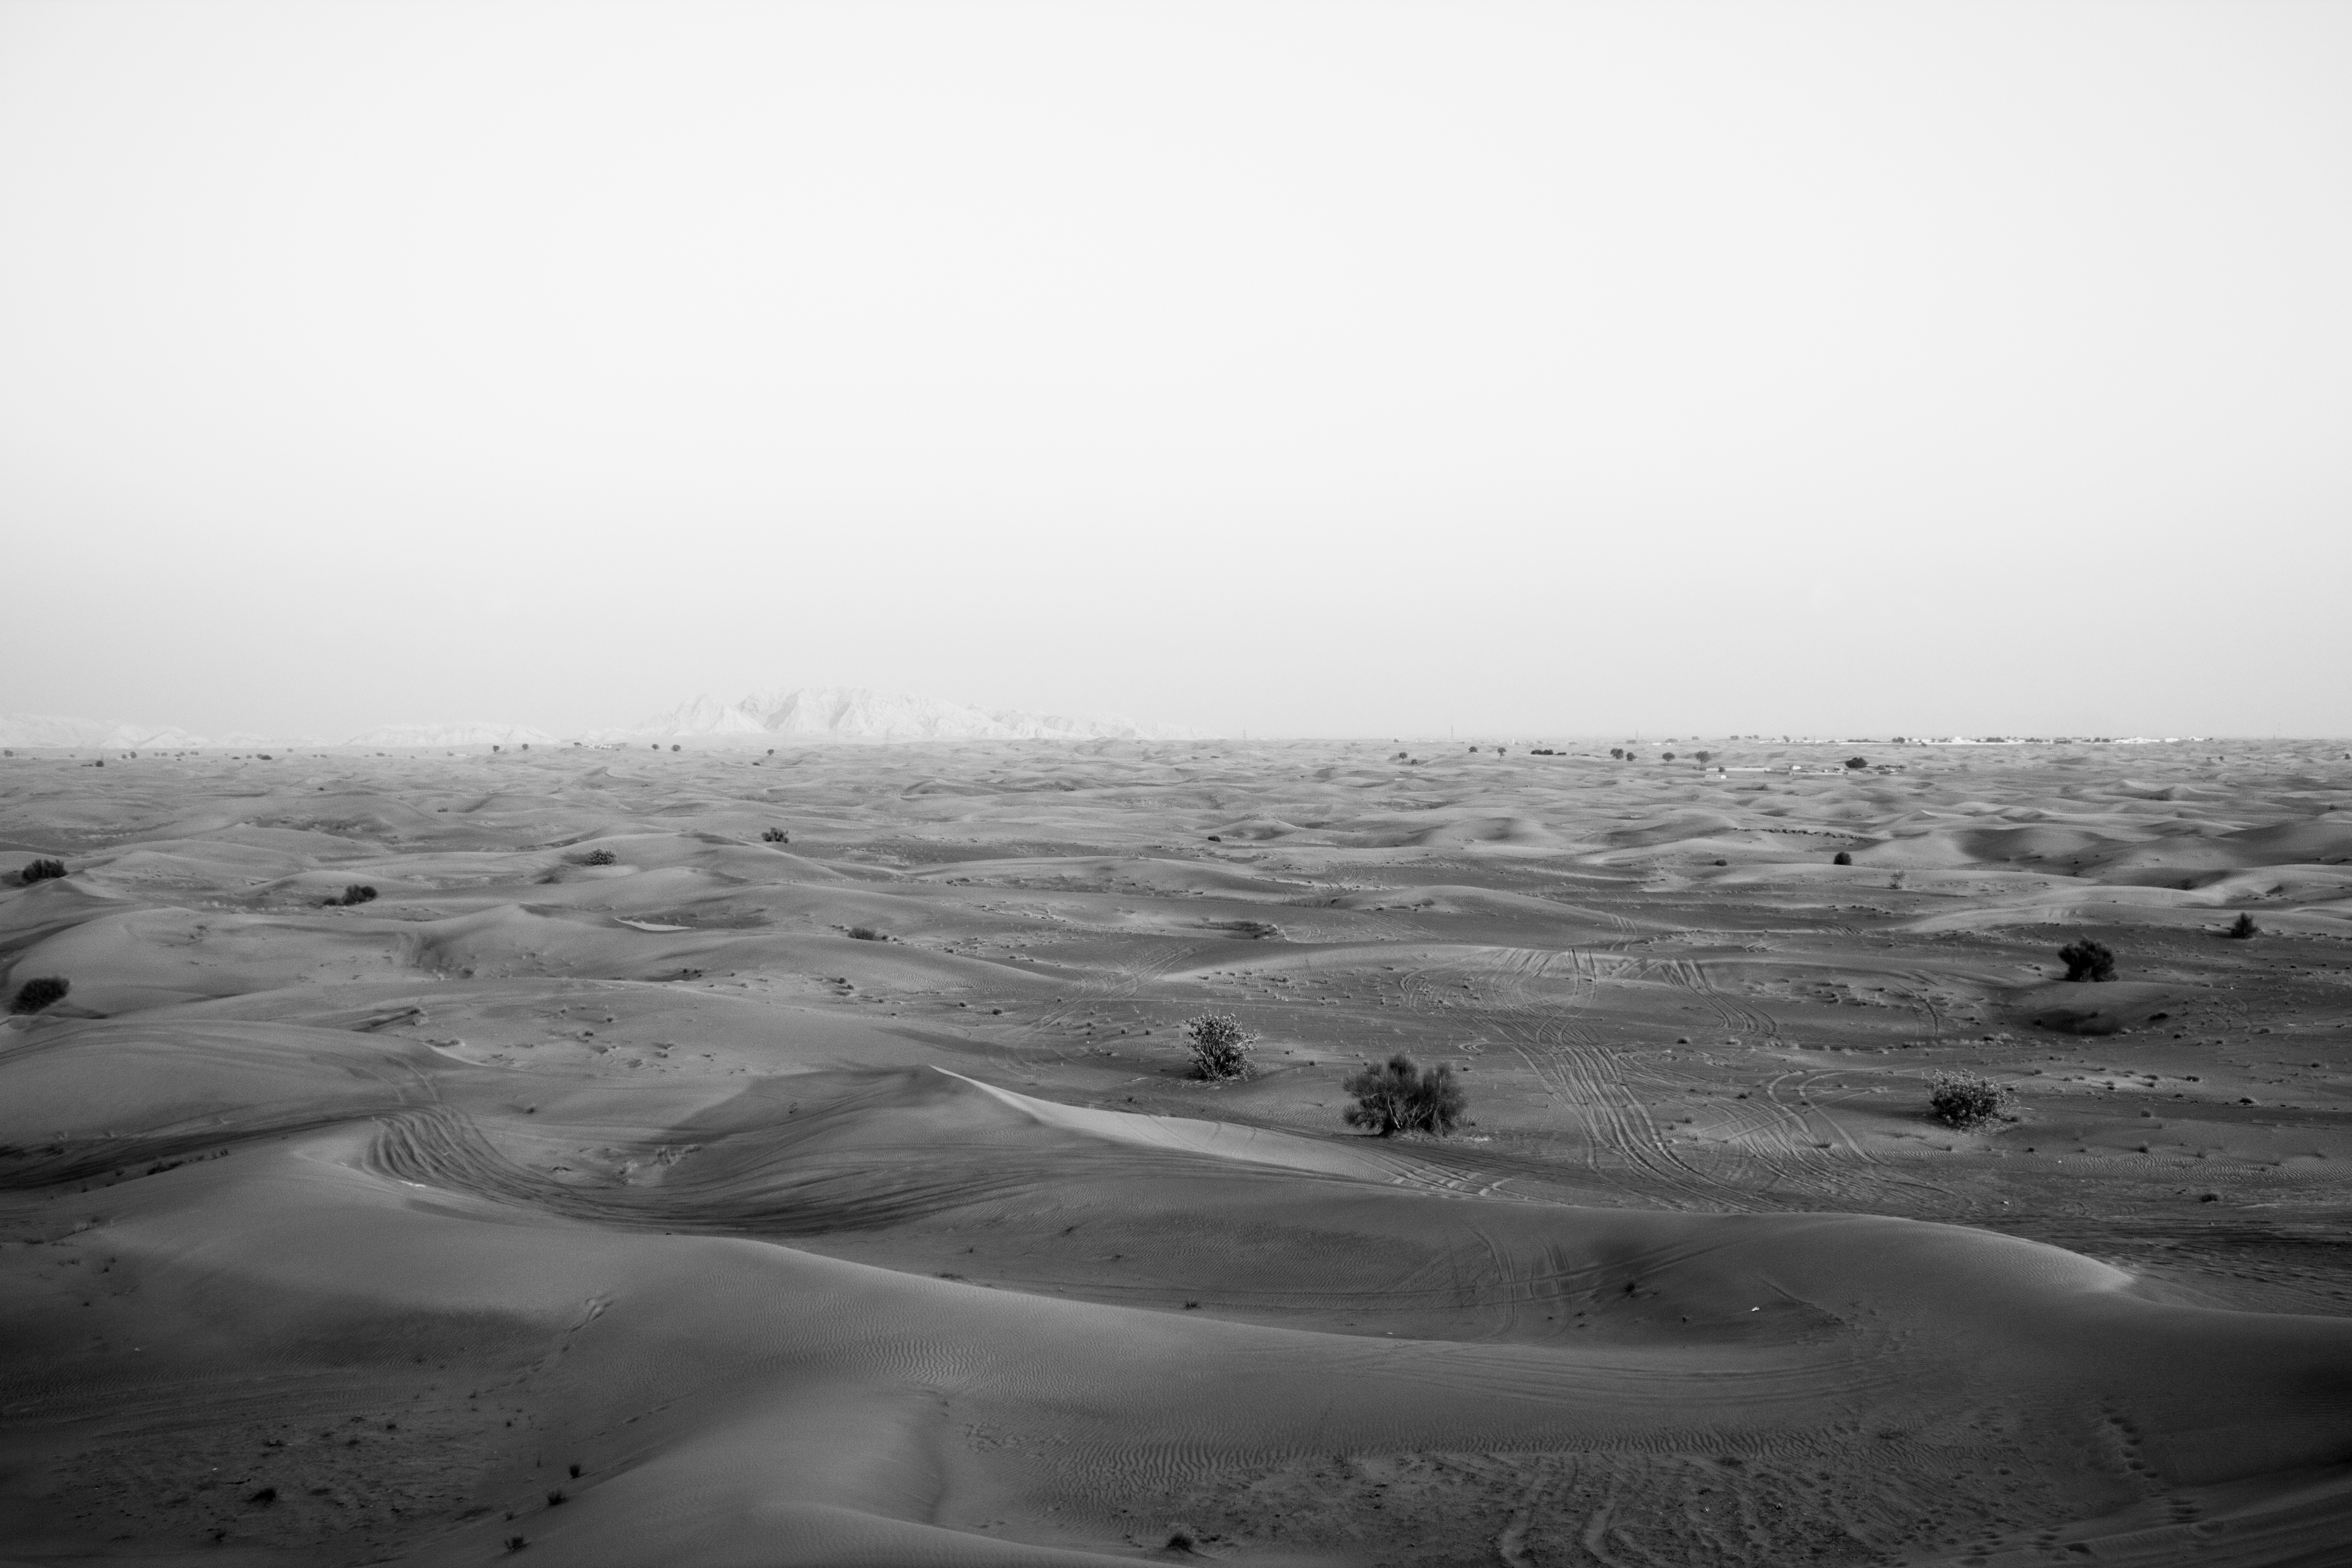
landscape, sea, sand, horizon, snow, black and white, white, wave, weather, monochrome, material, habitat, monochrome photography, mudflat, natural environment, atmospheric phenomenon, aeolian landform